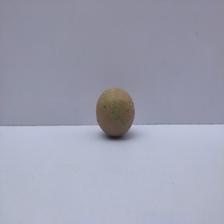
Size: Small